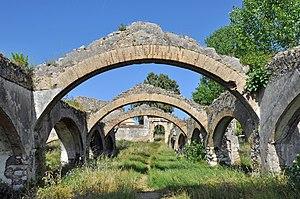
Gouvia (île de Corfou, Grèce)